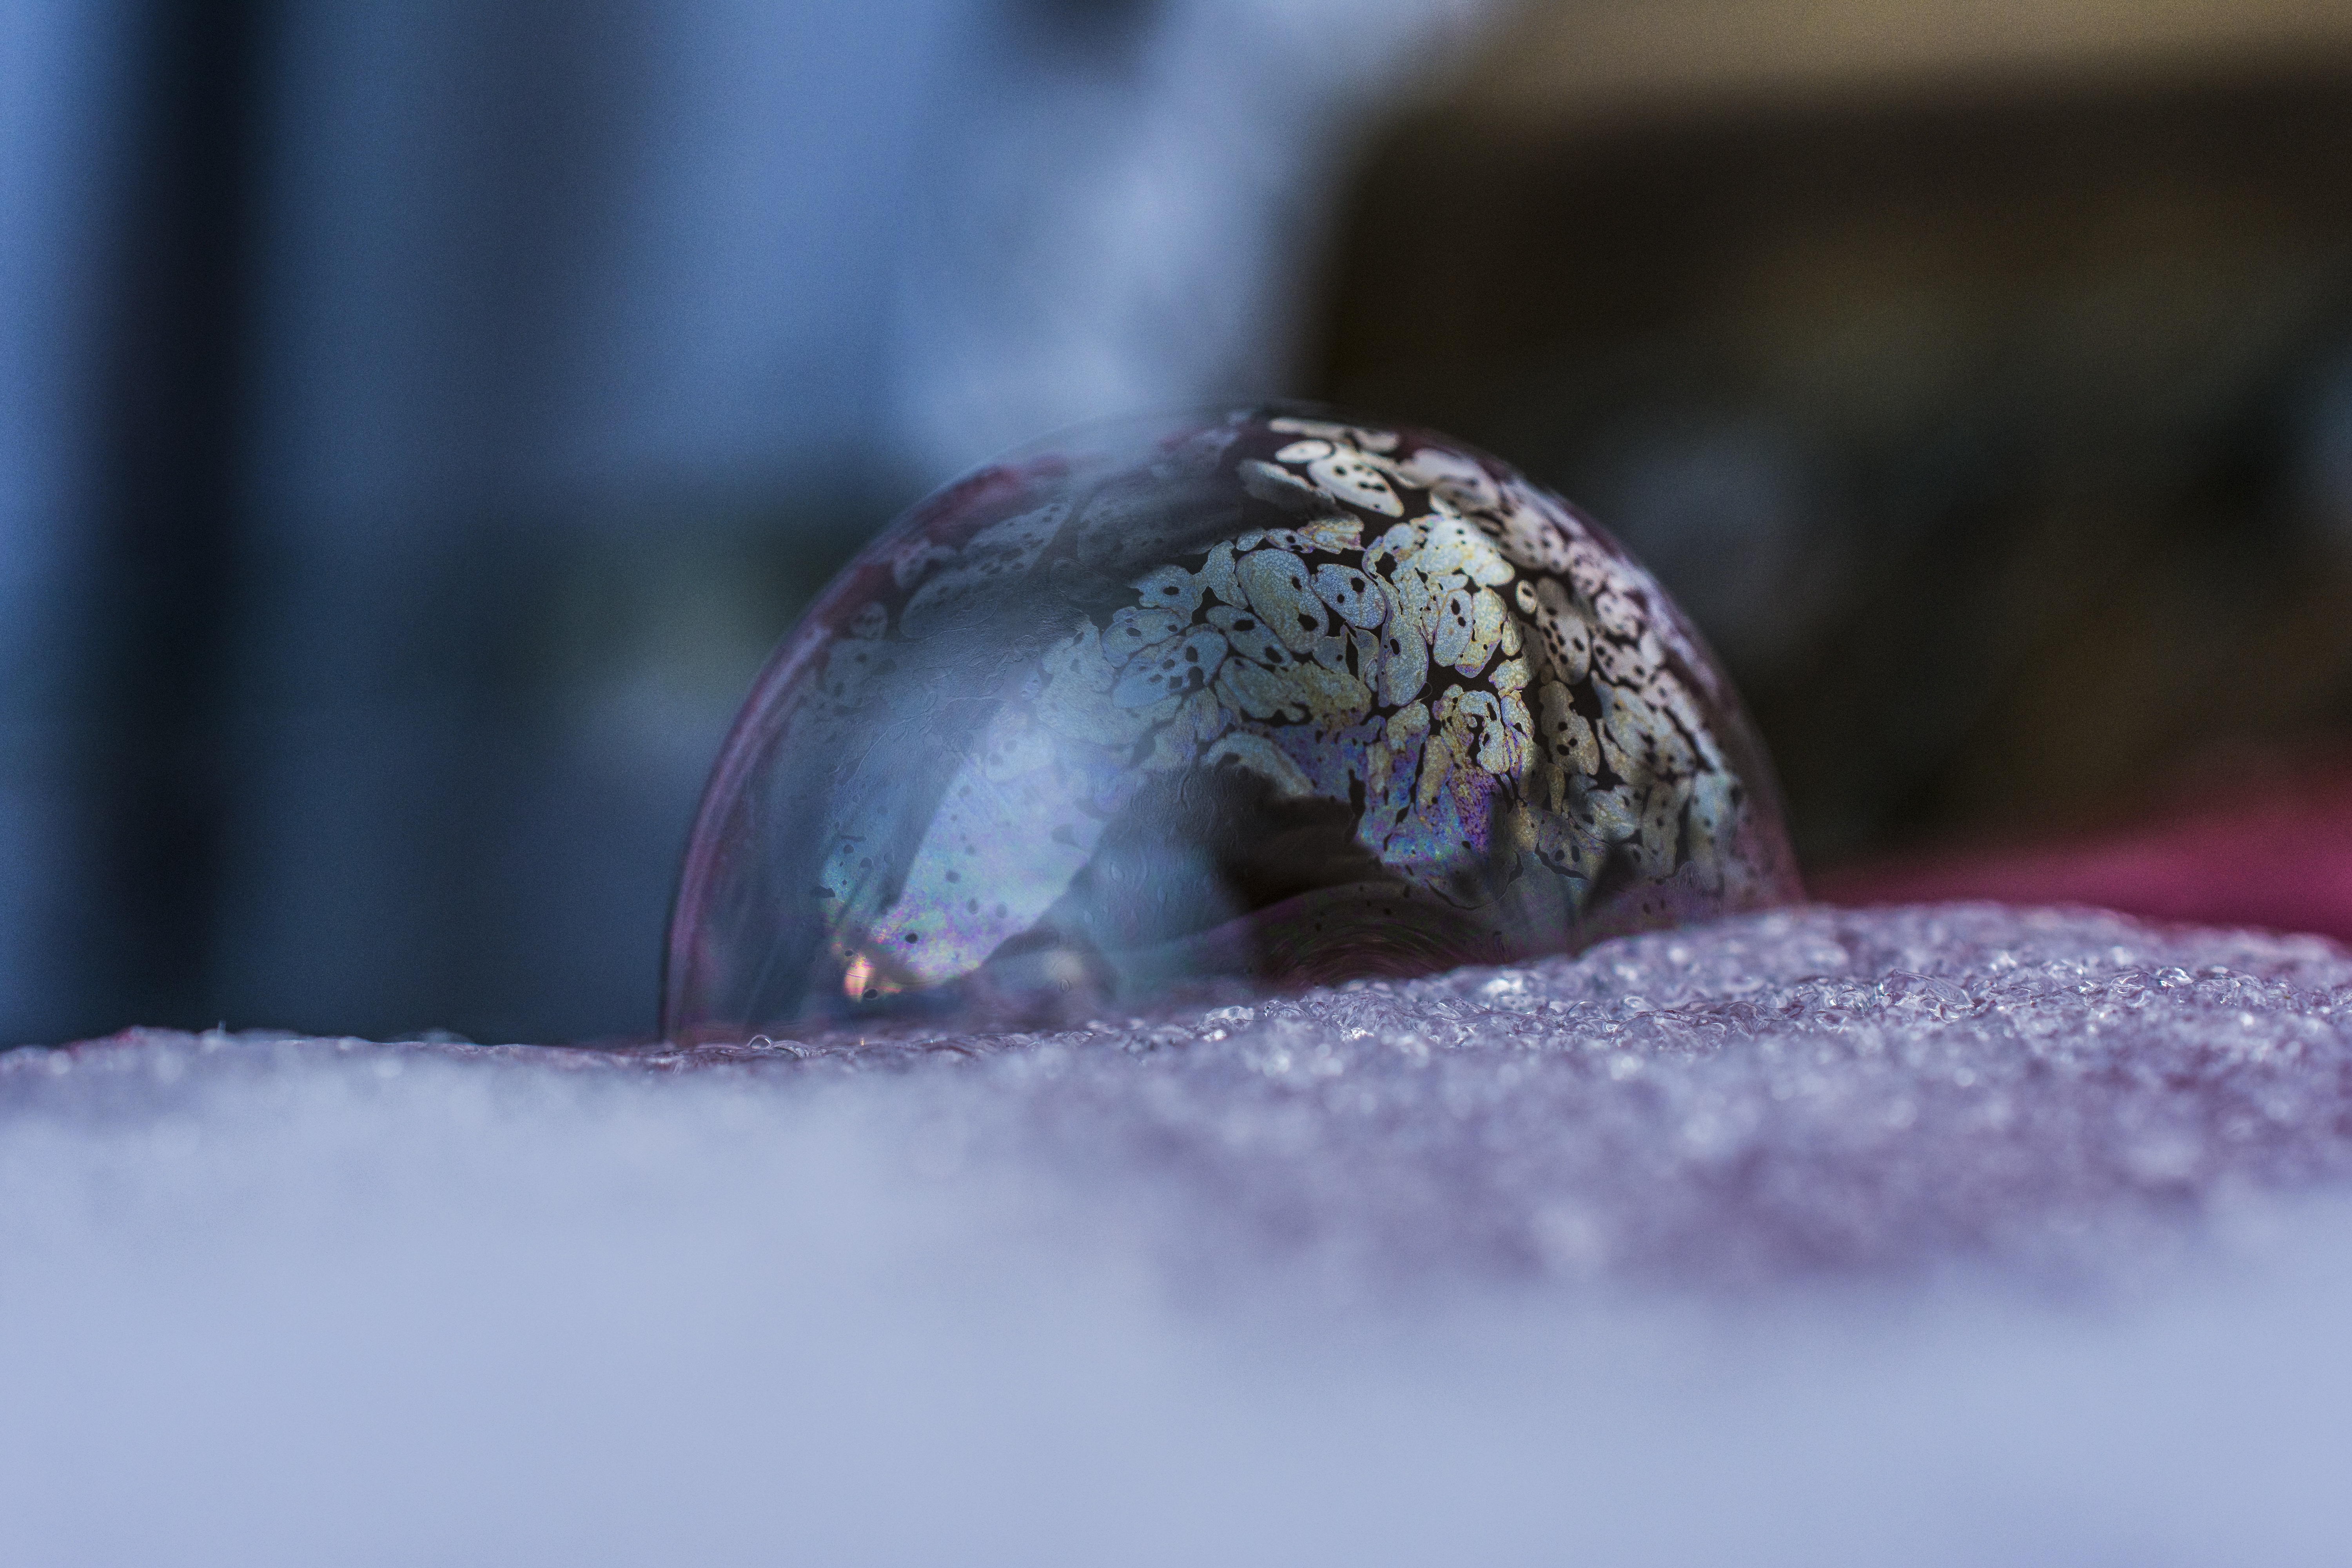
snow, cold, winter, frost, ice, frozen, blue, bubble, close up, iced, eye, ball, wintry, crystalline, macro photography, eiskristalle, soap bubbles, frozen bubble, frost blister, ice bag, frost globe